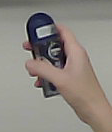
Product: nivea_rollon